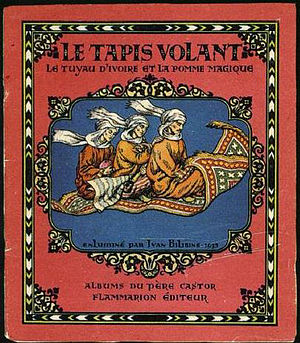
Flyvende tæppe / I fortællinger og populærkultur
Omslaget på børnebogen Le tapis volant ("Det flyvende tæppe") illustreret af russeren Ivan Bilibin 1934.
Et flyvende tæppe er et tæppe i særlig arabiske og persiske eventyr, hvor det beskrives som et magisk transportmiddel, der kan flyve. Flyvende tæpper blev kendt i Vesten gennem Tusind og en nat. De forbindes ofte med orientalsk mystik og persiske tæpper, men forekommer også i fantasylitteratur, eventyrfilm og anden moderne populærkultur.